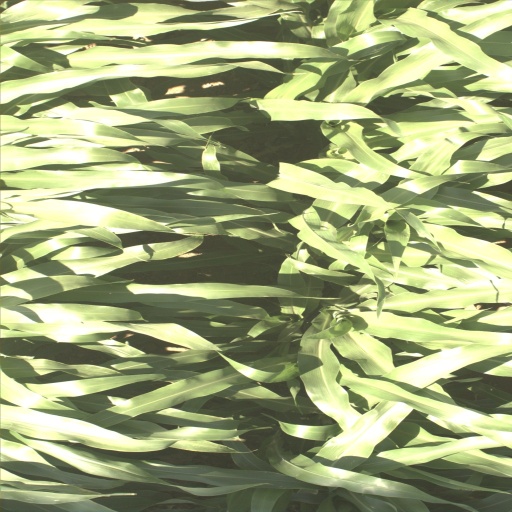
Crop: sorghum